A Visit from St. Nicholas

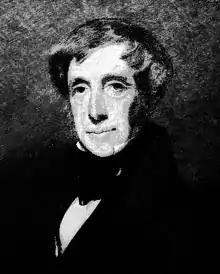
Clement Clarke Moore, author of "Account of a Visit from St. Nicholas"

"A Visit from St. Nicholas", routinely referred to as "The Night Before Christmas" and "Twas the Night Before Christmas" from its first line, is a poem first published anonymously under the title "Account of a Visit from St. Nicholas" in 1823. Authorship has been attributed to Clement Clarke Moore, who claimed authorship in 1837, but it has also been suggested that Henry Livingston Jr. may have written it.